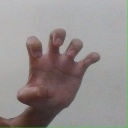
अक्षर: झ